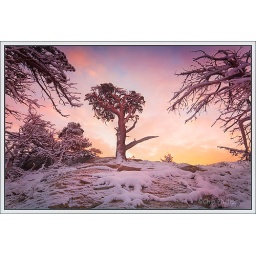
A windblown pine tree on a bluff in Glacier National Park.